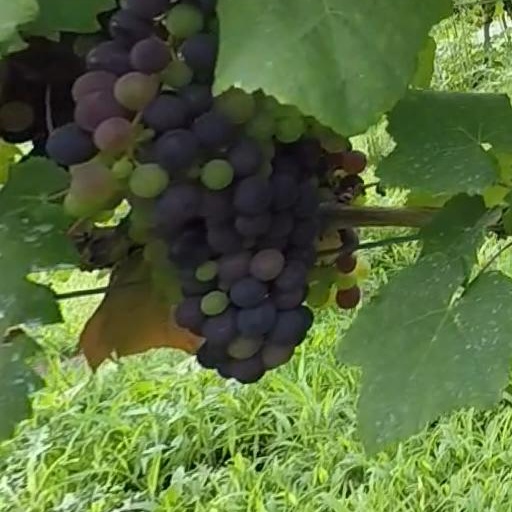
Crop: grape